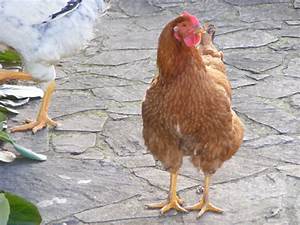
Label: chicken